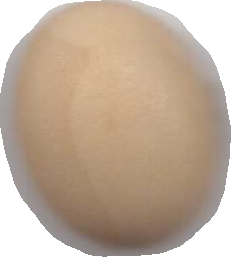
Variety: Anjasmoro